Bülent Ecevit

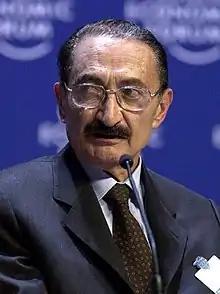
Ecevit in 2000

Mustafa Bülent Ecevit (28 May 1925 – 5 November 2006) was a Turkish statesman, poet, writer, scholar, and journalist of Kurdish origin. He served as the Prime Minister of Turkey four times between 1974 and 2002. He served as prime minister in 1974, 1977, 1978–1979, and 1999–2002. Ecevit was chairman of the Republican People's Party (CHP) between 1972 and 1980, and in 1987 he became chairman of the Democratic Left Party (DSP).